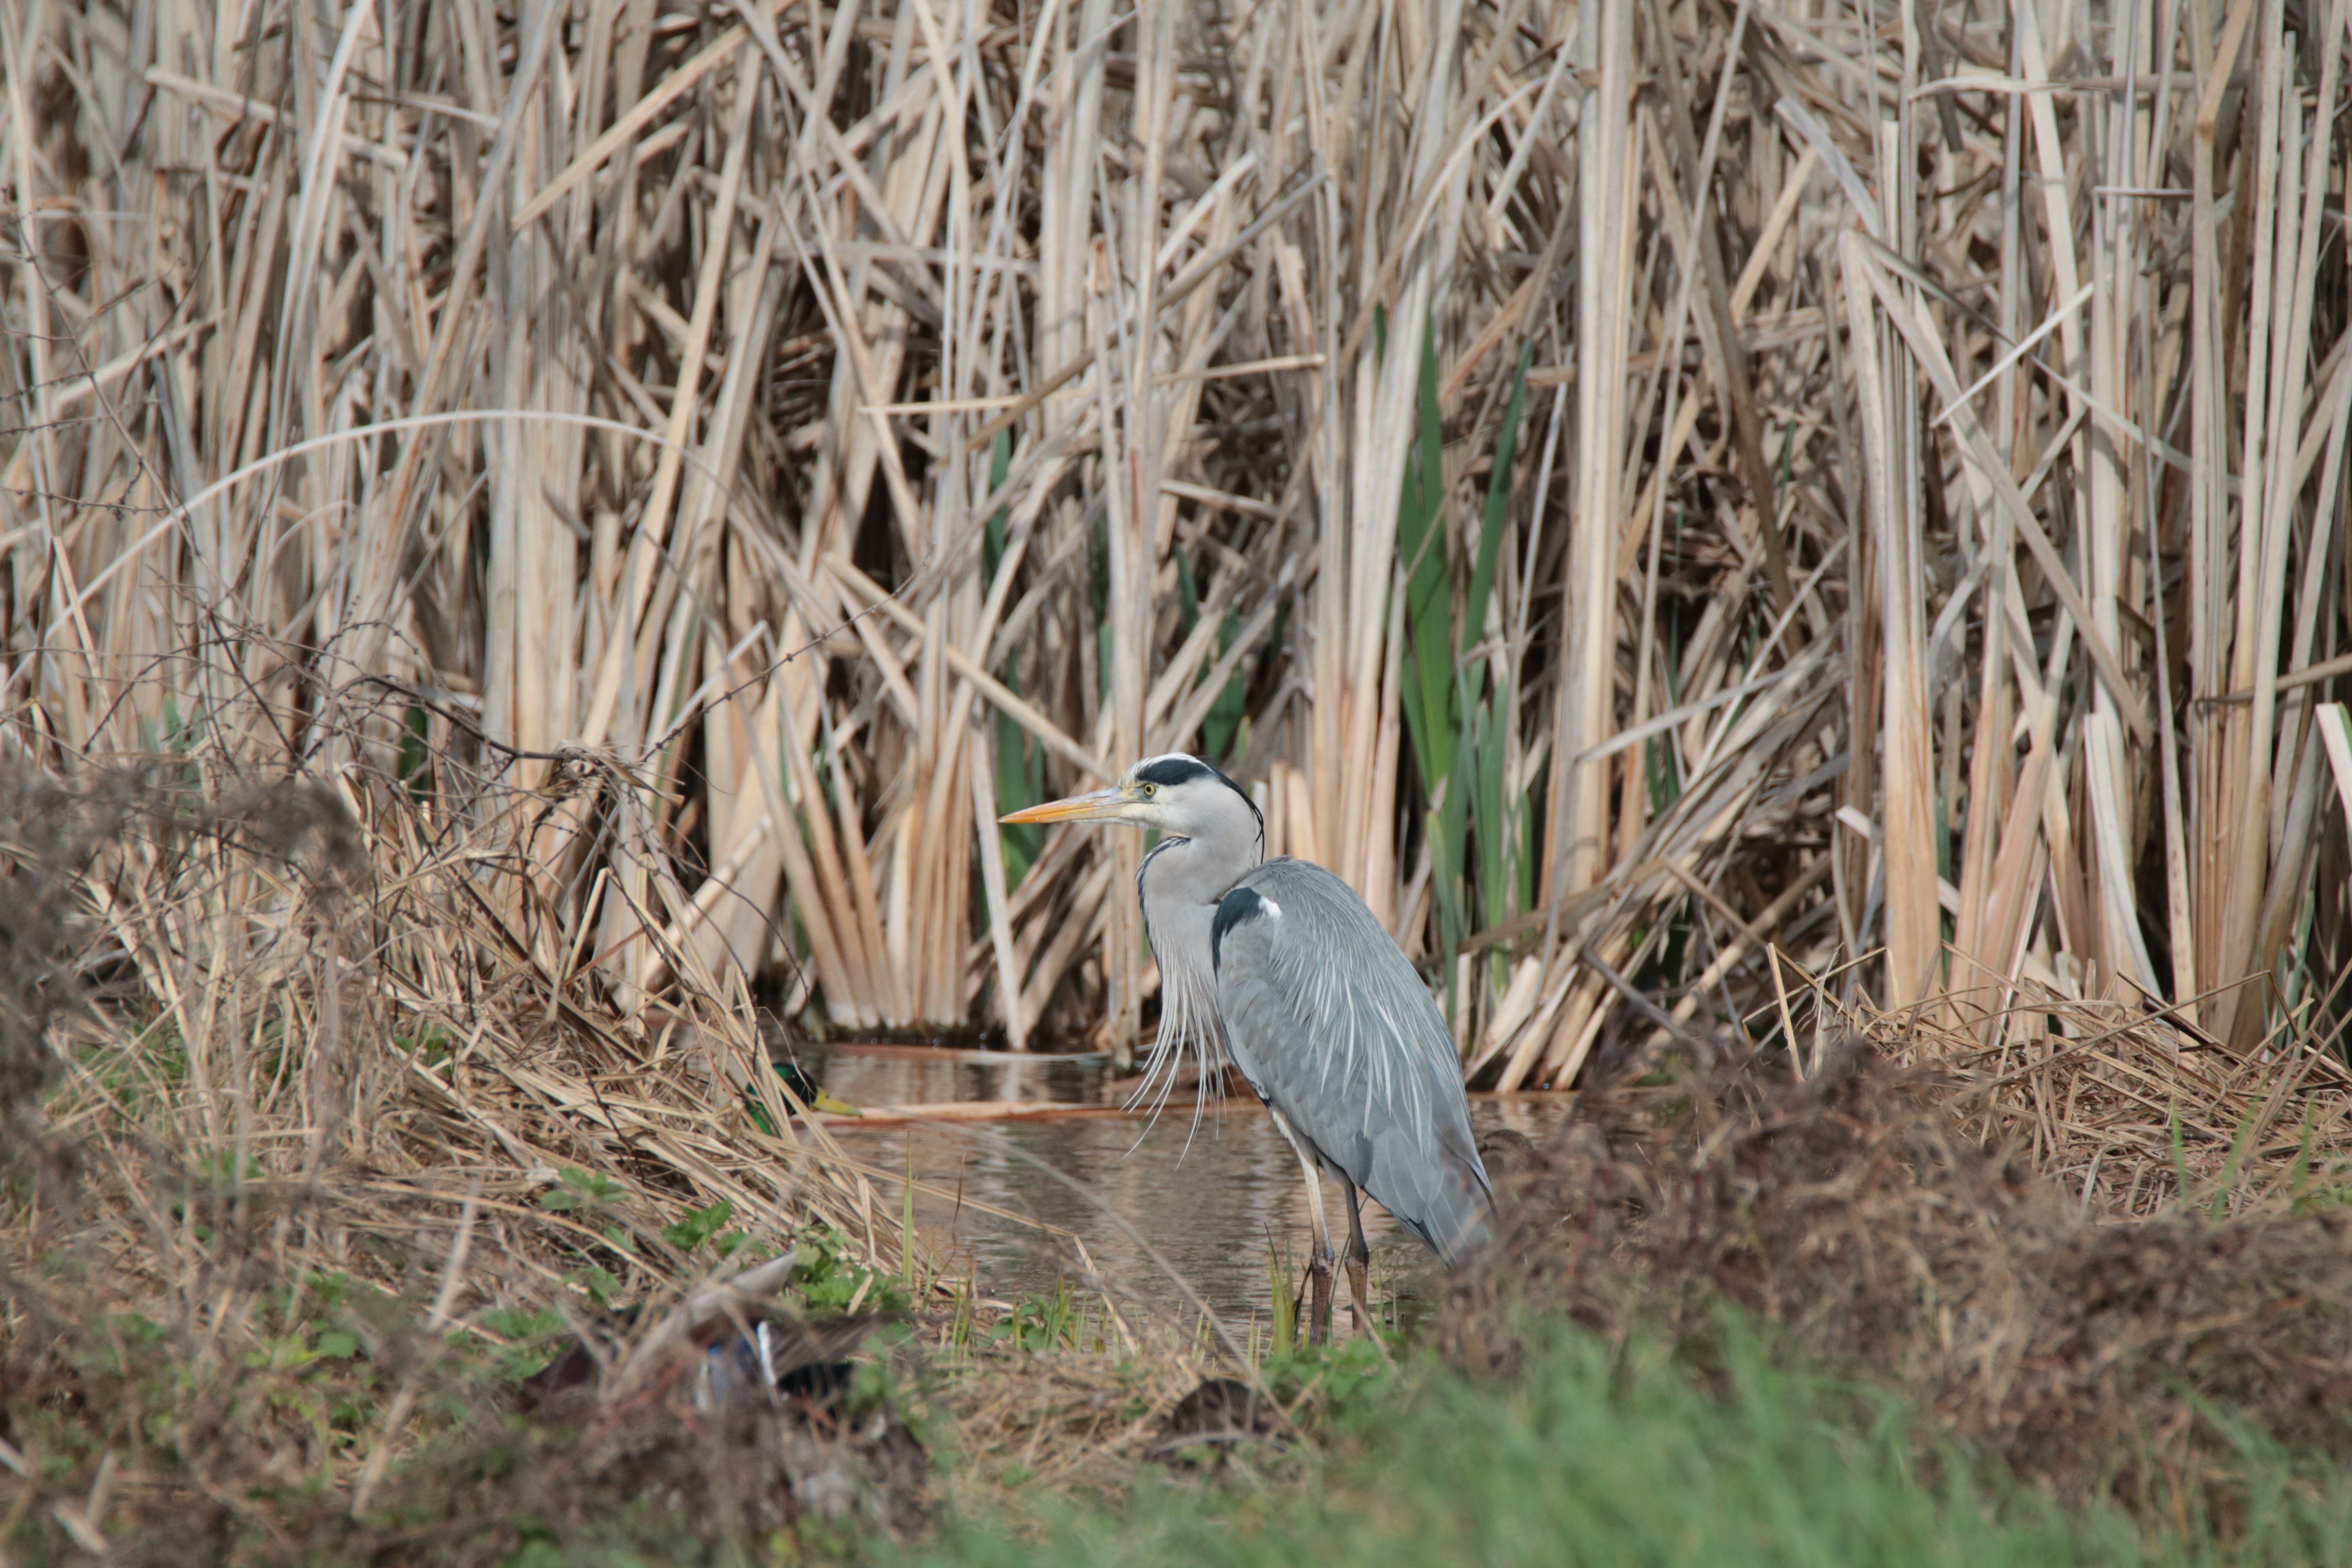
nature, swamp, bird, prairie, pond, wildlife, fauna, wetland, vertebrate, heron, natural environment, gray heron